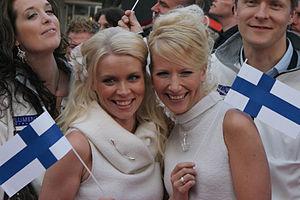
Kuunkuiskaajat est un groupe de musique folk finlandais composé de deux membres du groupe Värttinä, Susan Aho et Johanna Virtanen.